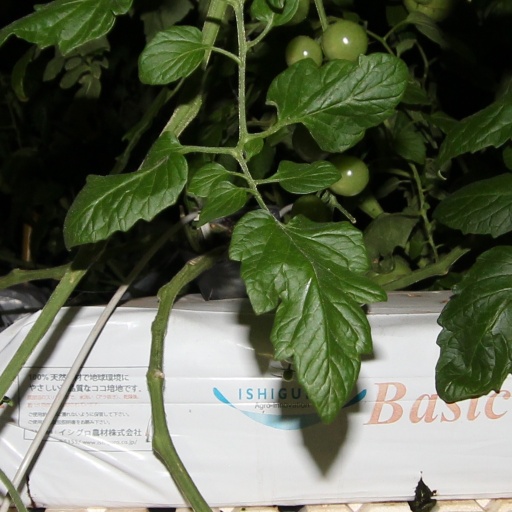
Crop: tomato